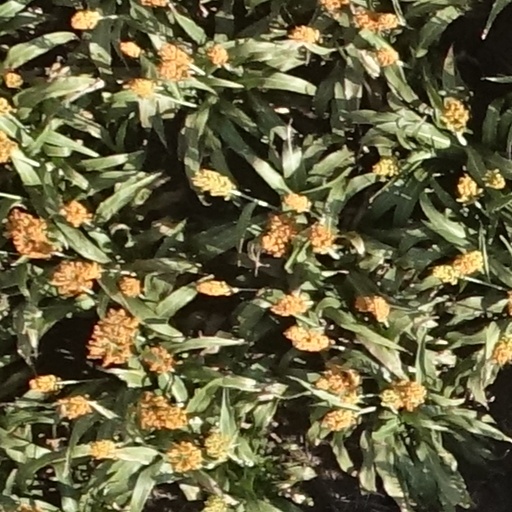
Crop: sorghum